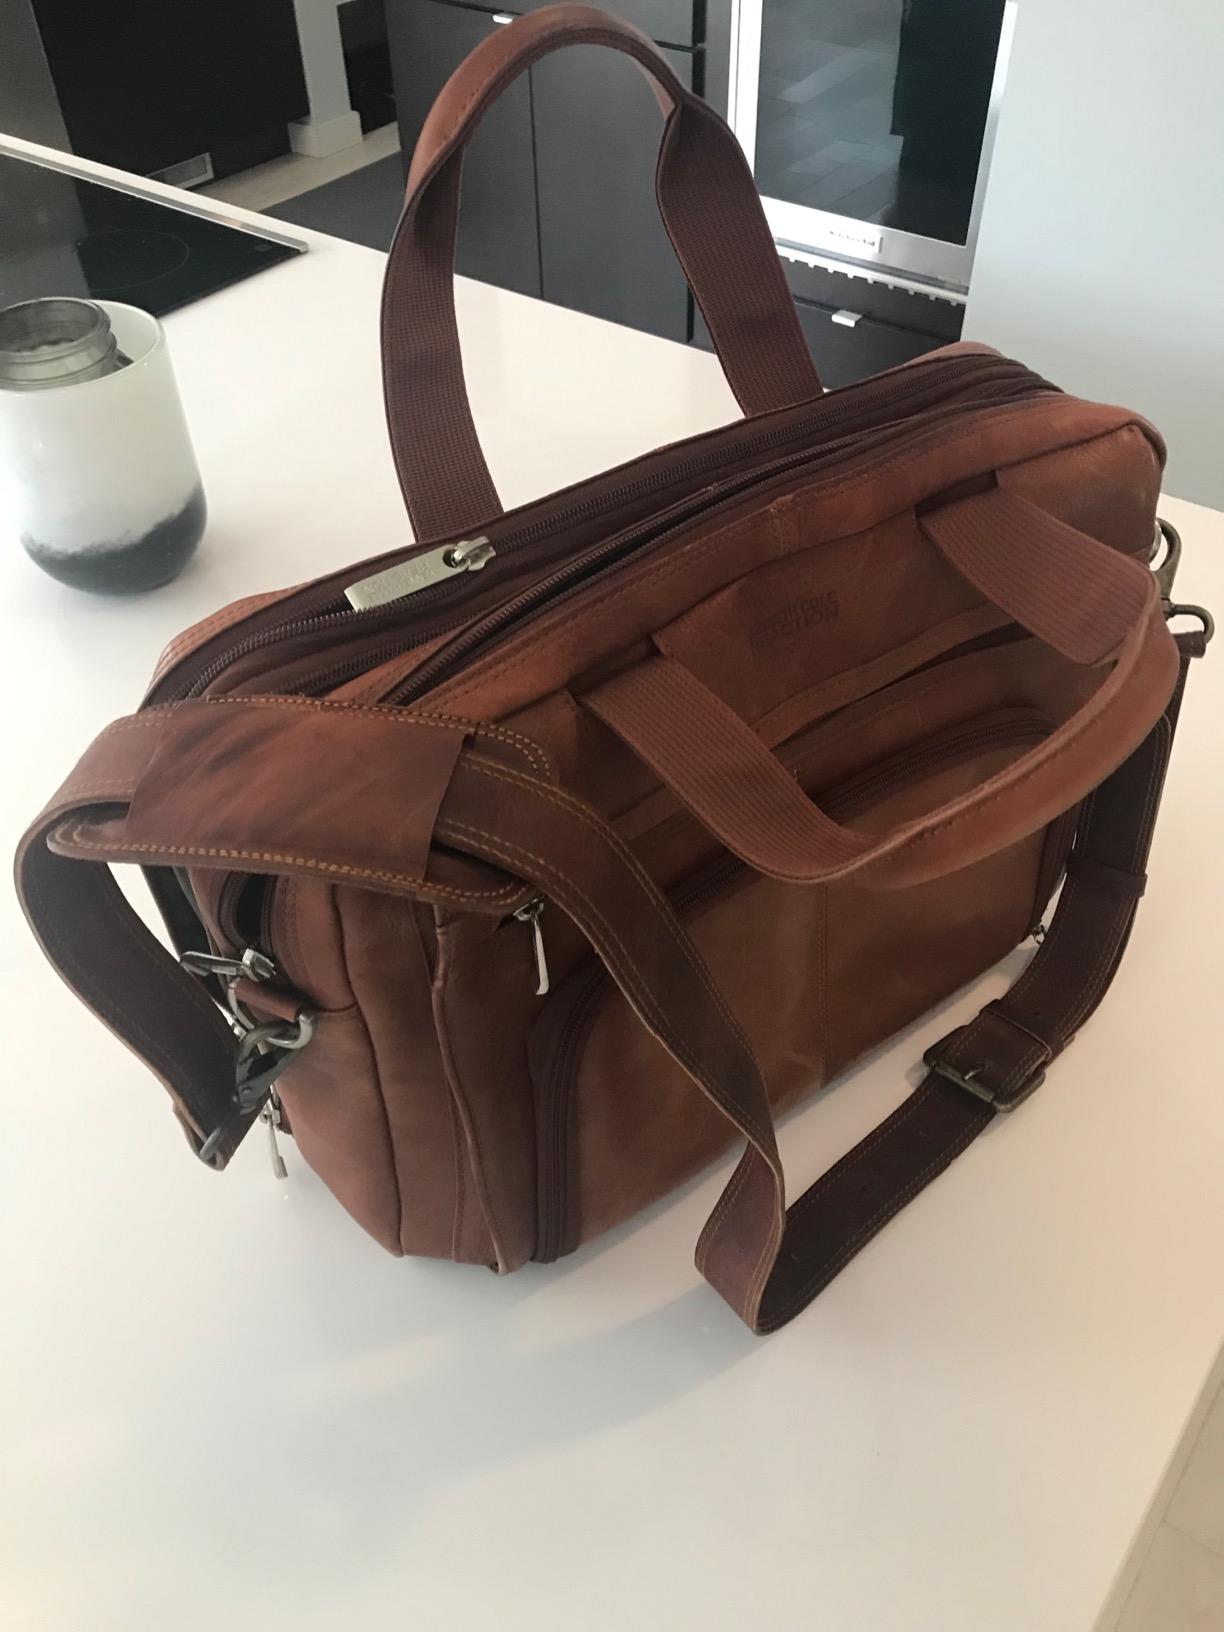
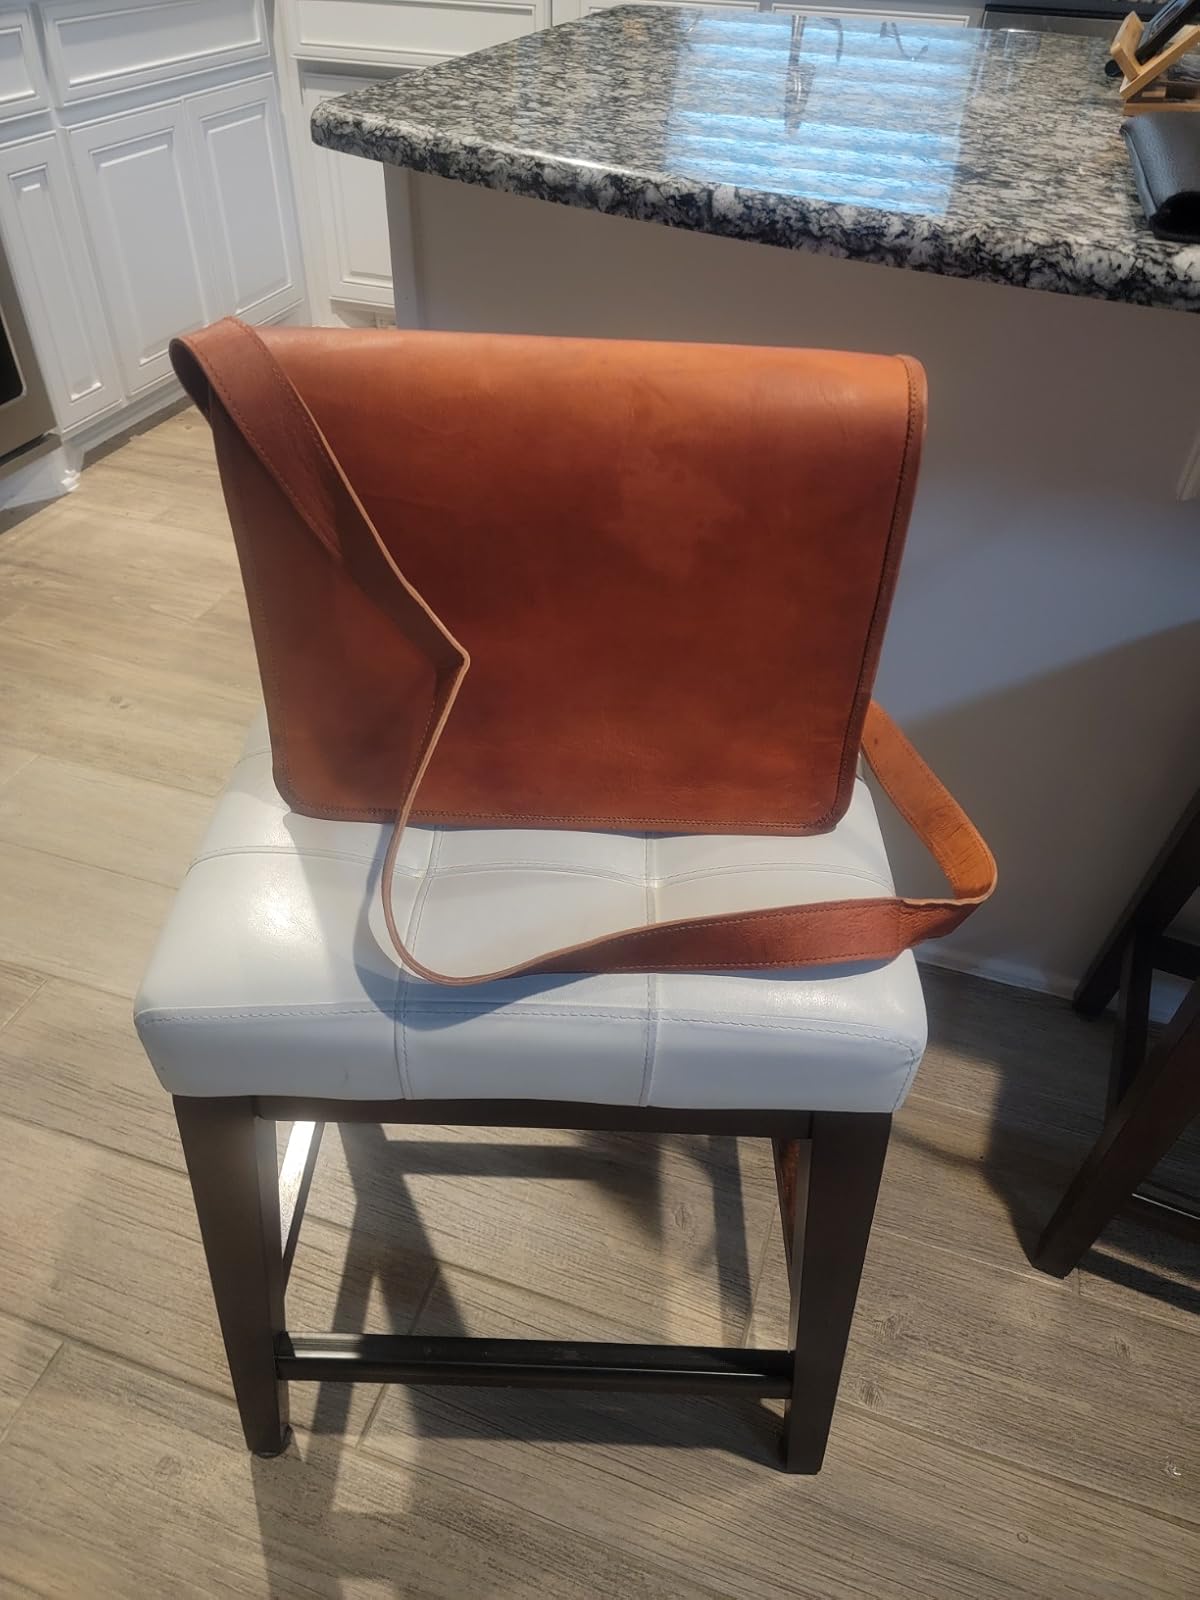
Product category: bag
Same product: no